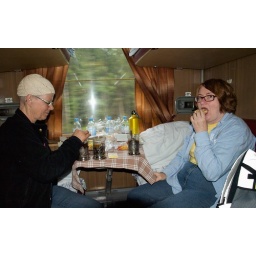
Having tea in our sleeping car compartment